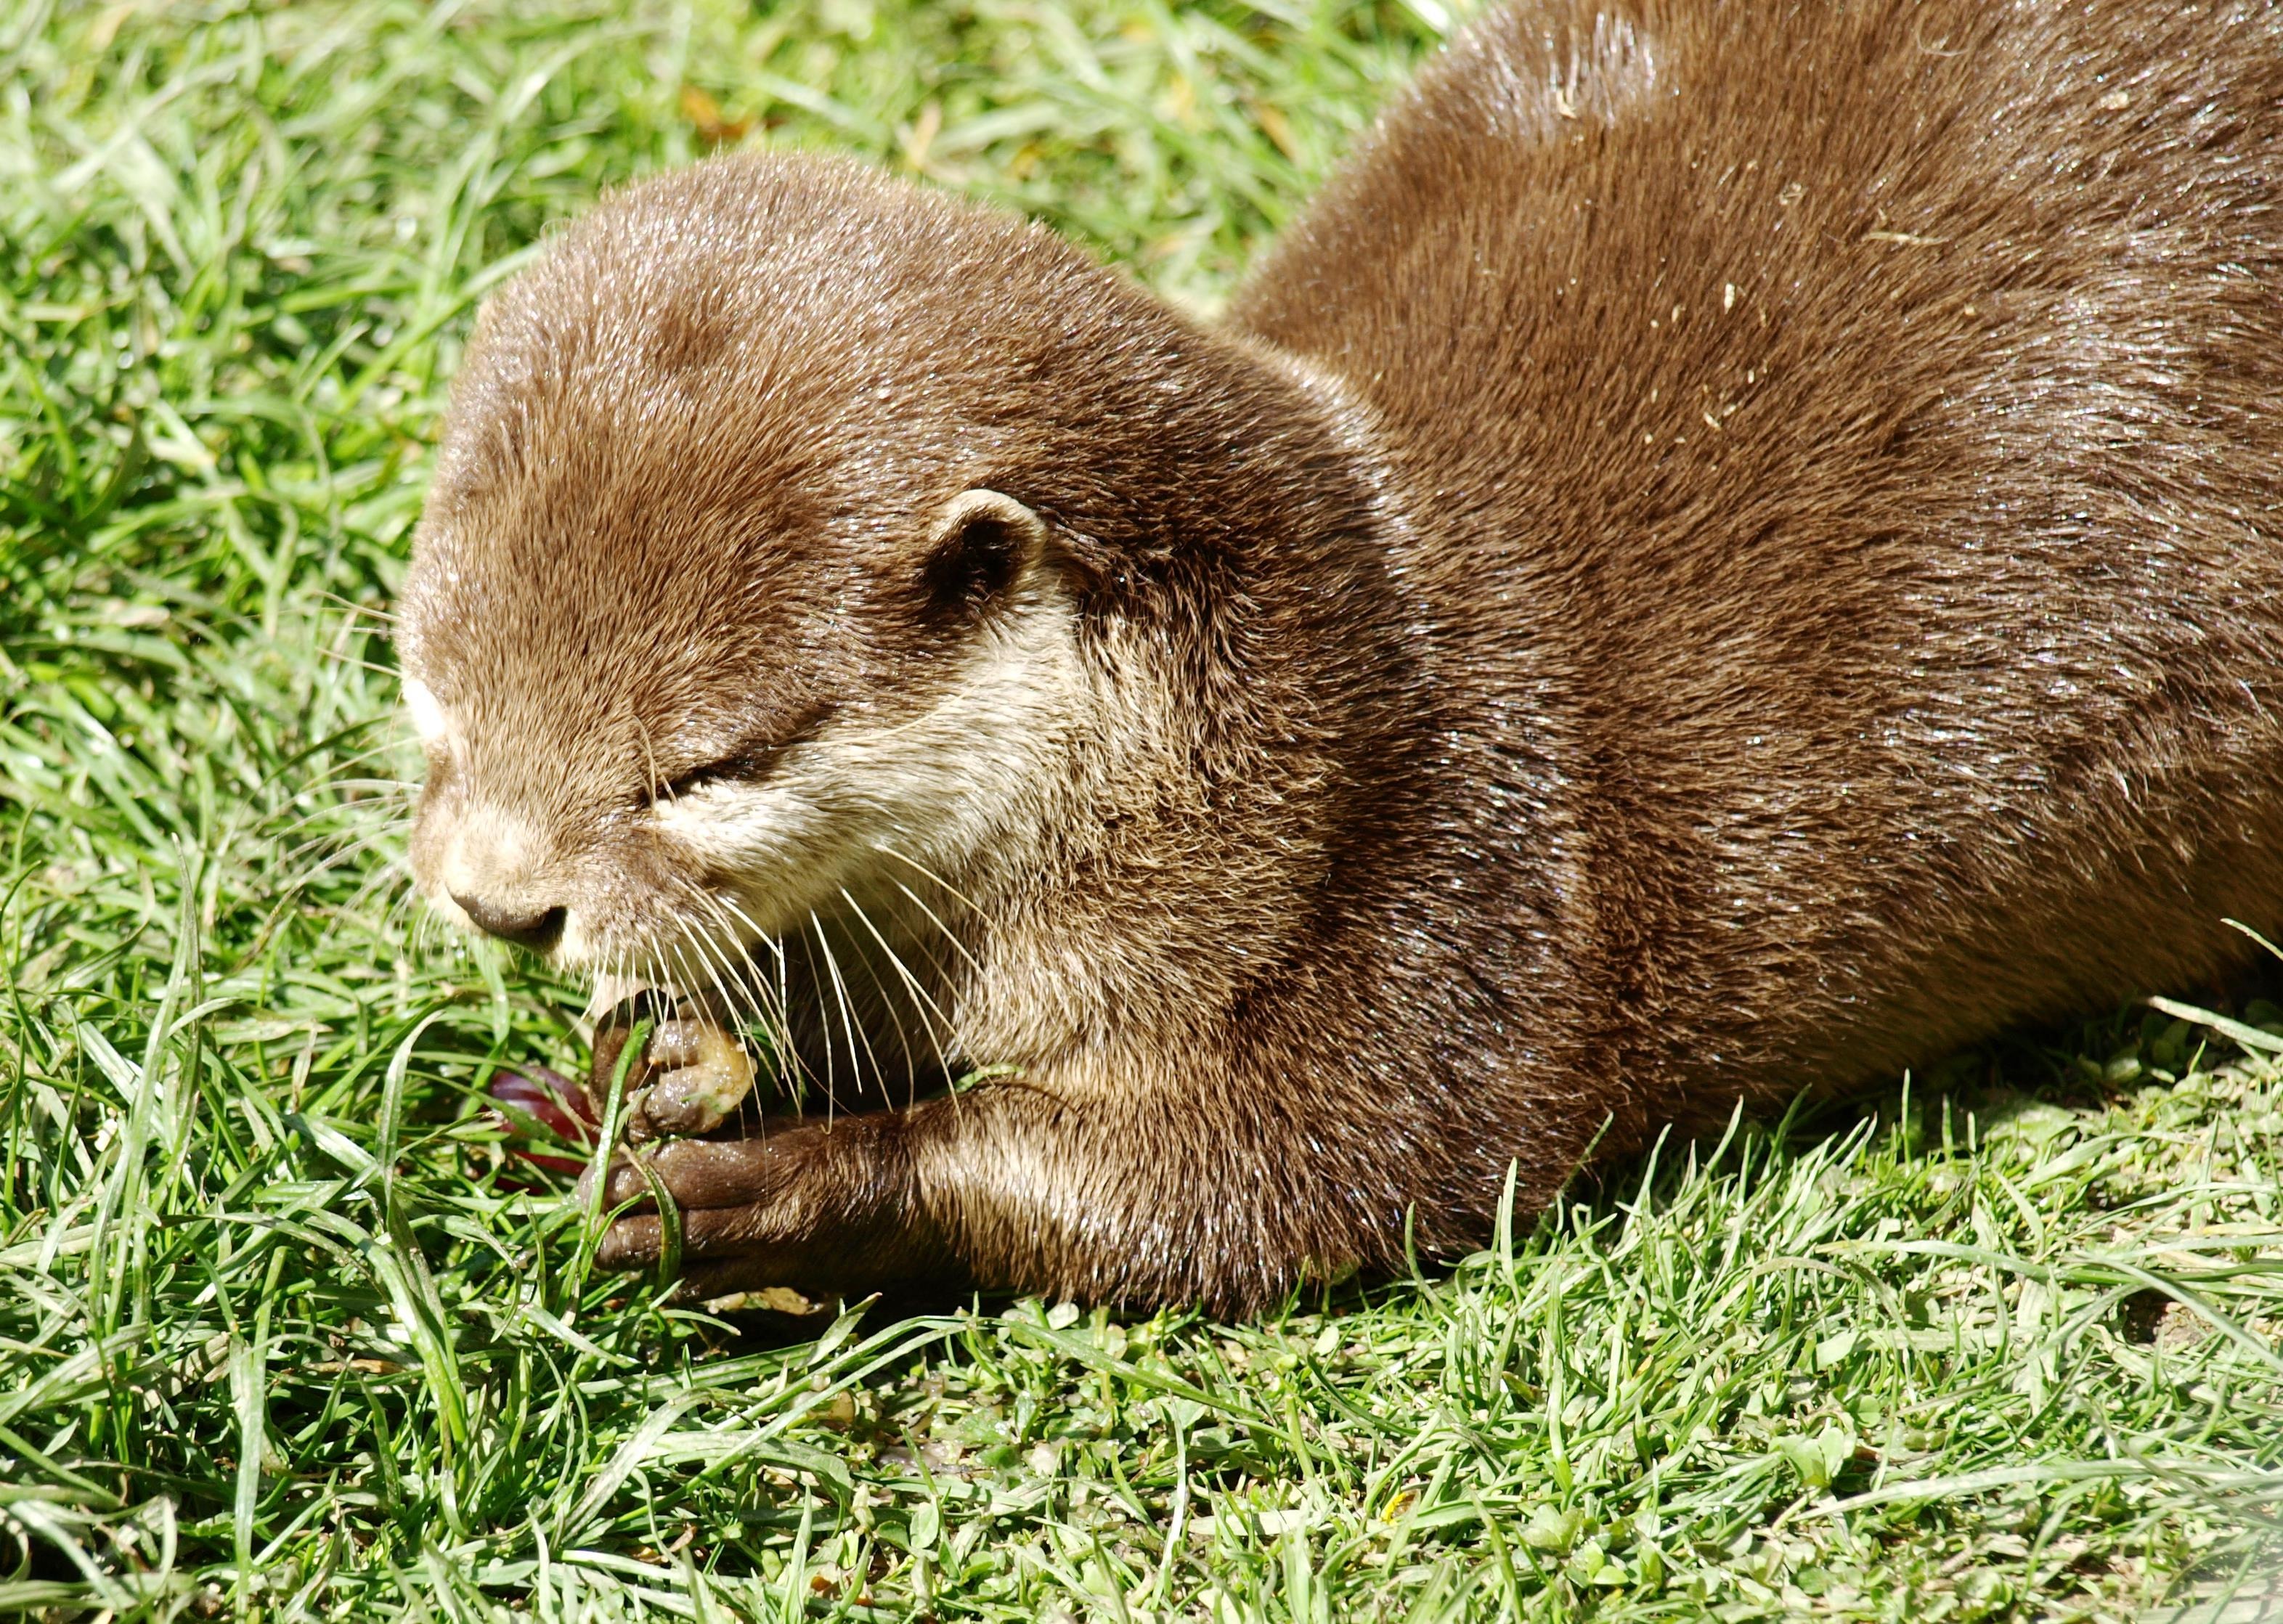
wildlife, zoo, mammal, eat, fauna, whiskers, vertebrate, otter, mustelidae, lutrinae